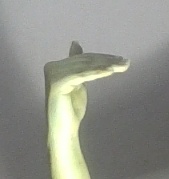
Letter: khaa